Answer in natural language. Considering the relative positions, is Doorway (highlighted by a green box) above or below Window (highlighted by a red box)? Choose between the following options: below or above
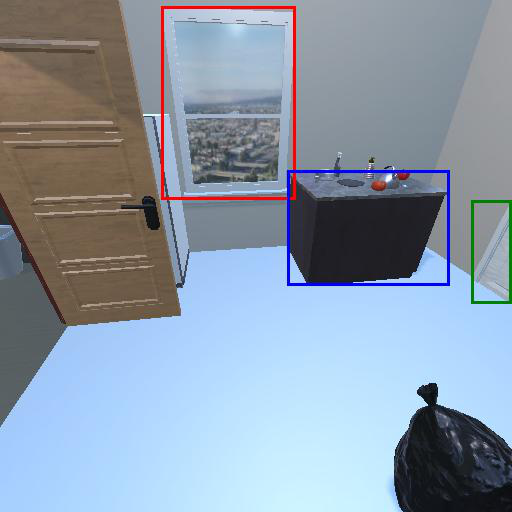
<answer>below</answer>